Pat Robertson

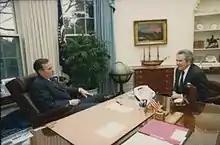
Robertson meets with President George H. W. Bush in 1991.

Robertson was a past president of the Council for National Policy. In 1982, he served on the Victims of Crime Task Force for U.S. President Ronald Reagan. In Virginia, he served on the Board of the Virginia Economic Development Partnership and on the Governor's Council of Economic Advisors. After his unsuccessful presidential campaign, Robertson started the Christian Coalition, a 1.7-million-member Christian right organization that campaigned mostly for conservative candidates. Billy McCormack, a Southern Baptist pastor in Shreveport, Louisiana, served as one of the four directors of the coalition as well as its vice president. The coalition was sued by the Federal Election Commission "for coordinating its activities with Republican candidates for office in 1990, 1992 and 1994 and failing to report its expenditures," yet the complaint was dismissed by a federal judge. In March 1986, he told "Israeli Foreign Affairs" that South Africa was a major contributor to the Reagan administration's efforts to help the anti-Sandinista forces.